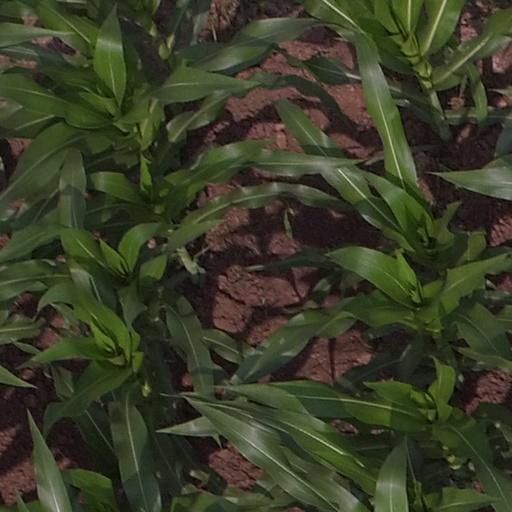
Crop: maize; corn